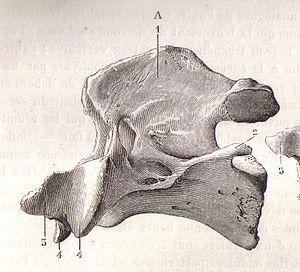
Vue latérale d'un axis (Axis) de cheval (Equus caballus). 1. processus épineux, apophyse épineuse, 2. processus transverse, apophyse transverse, 3. dent de l'axis, apophyse odontoïde (Dens axis), 4. expansions latérales de la surface articulaire crâniale, facettes articulaires latérales. — (Chauveau Auguste, Arloing Saturnin, Traité d'anatomie comparée des animaux domestiques, 1 064 p., page 32, 1890, Paris, Lib. J.B. Baillière et Fils)
Jean-Baptiste Auguste Chauveau est un vétérinaire, médecin, physiologiste et anatomiste français, né le 21 novembre 1827 à Villeneuve-la-Guyard et mort le 4 janvier 1917 à Paris.